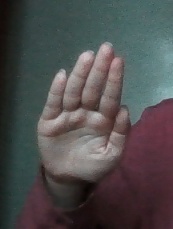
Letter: seen